Berlin

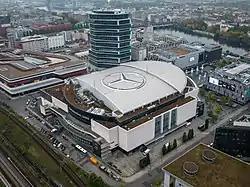
Uber Arena (formerly Mercedes-Benz Arena)

The city has a high density of internationally renowned research institutions, such as the Fraunhofer Society, the DLR Institute for Planetary Research, the Leibniz Association, the Helmholtz Association, and the Max Planck Society, which are independent of, or only loosely connected to its universities. In 2012, around 65,000 professional scientists were working in research and development in the city.